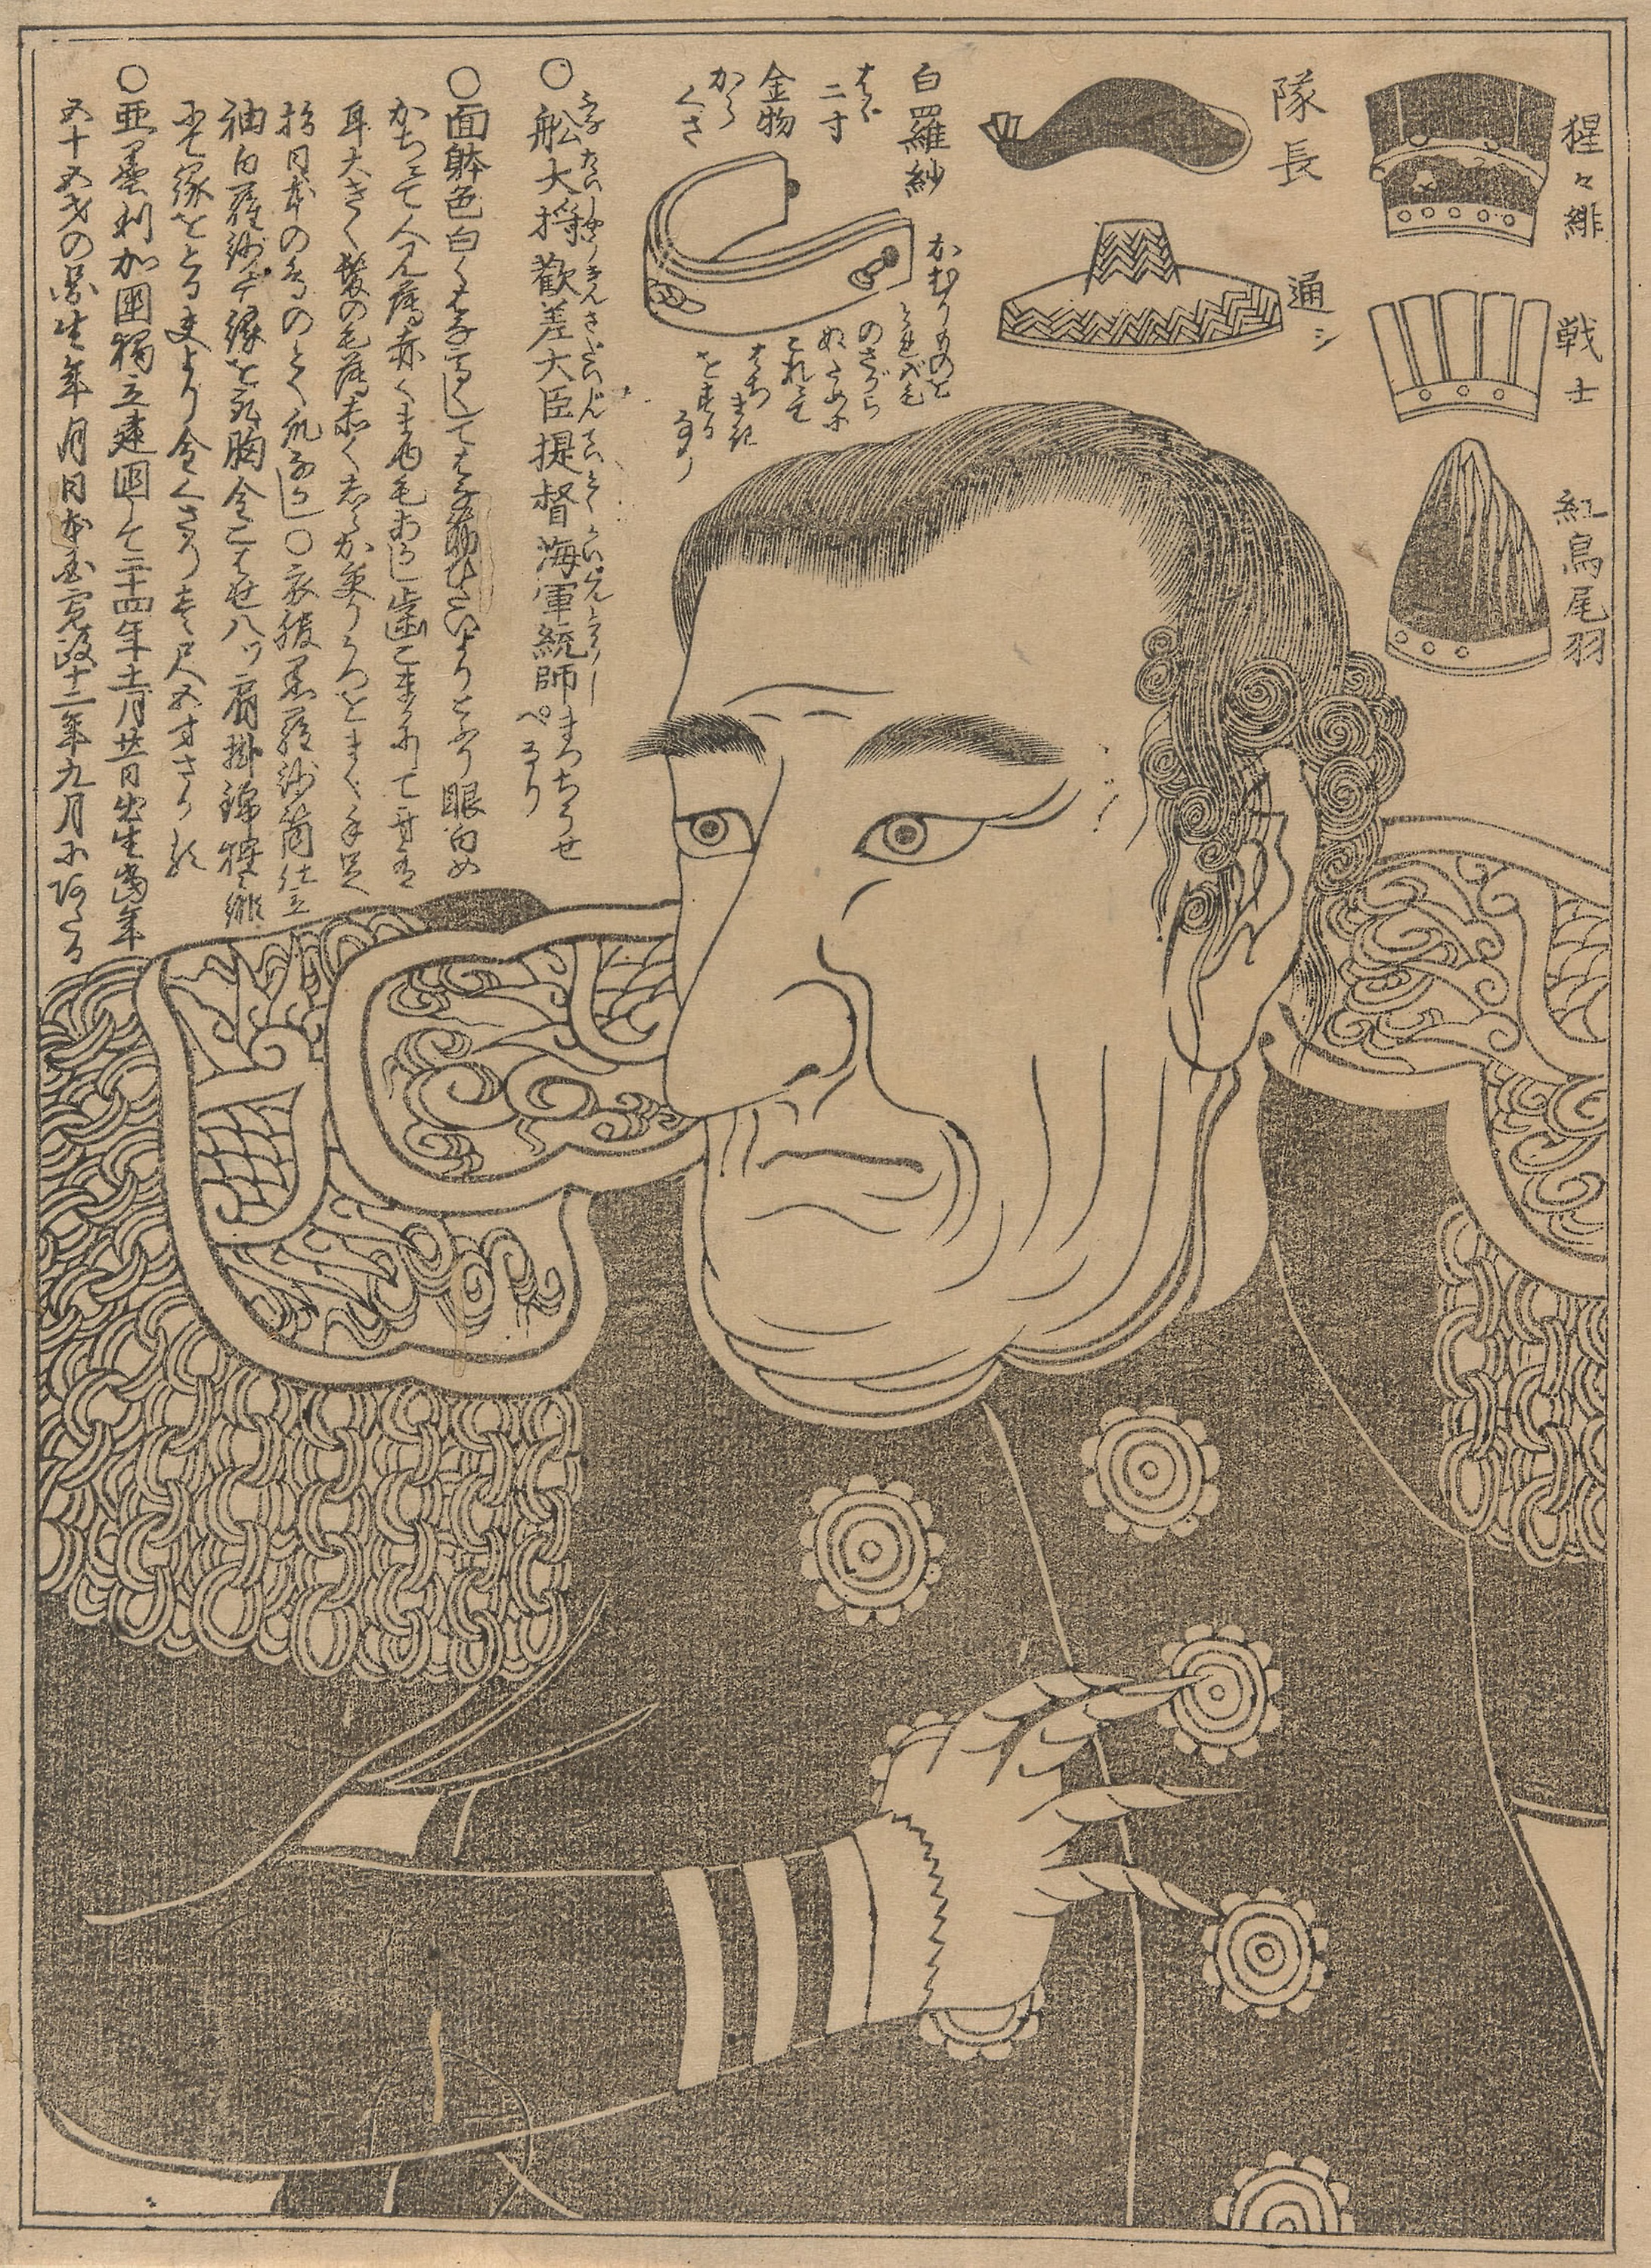
text, art, history, portrait, font, illustration, design, paper, book, visual arts, printmaking, fiction, human behavior, drawing, artwork, pattern